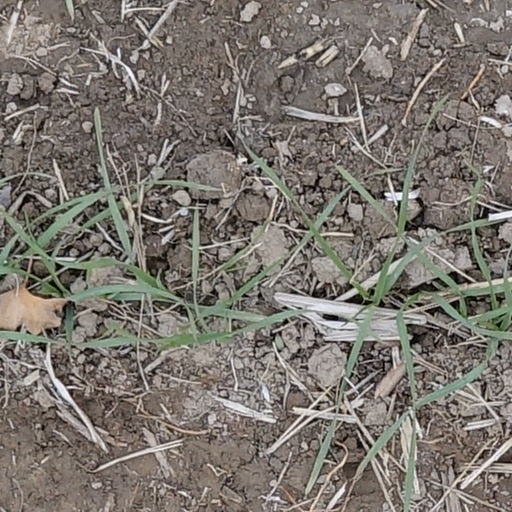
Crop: wheat